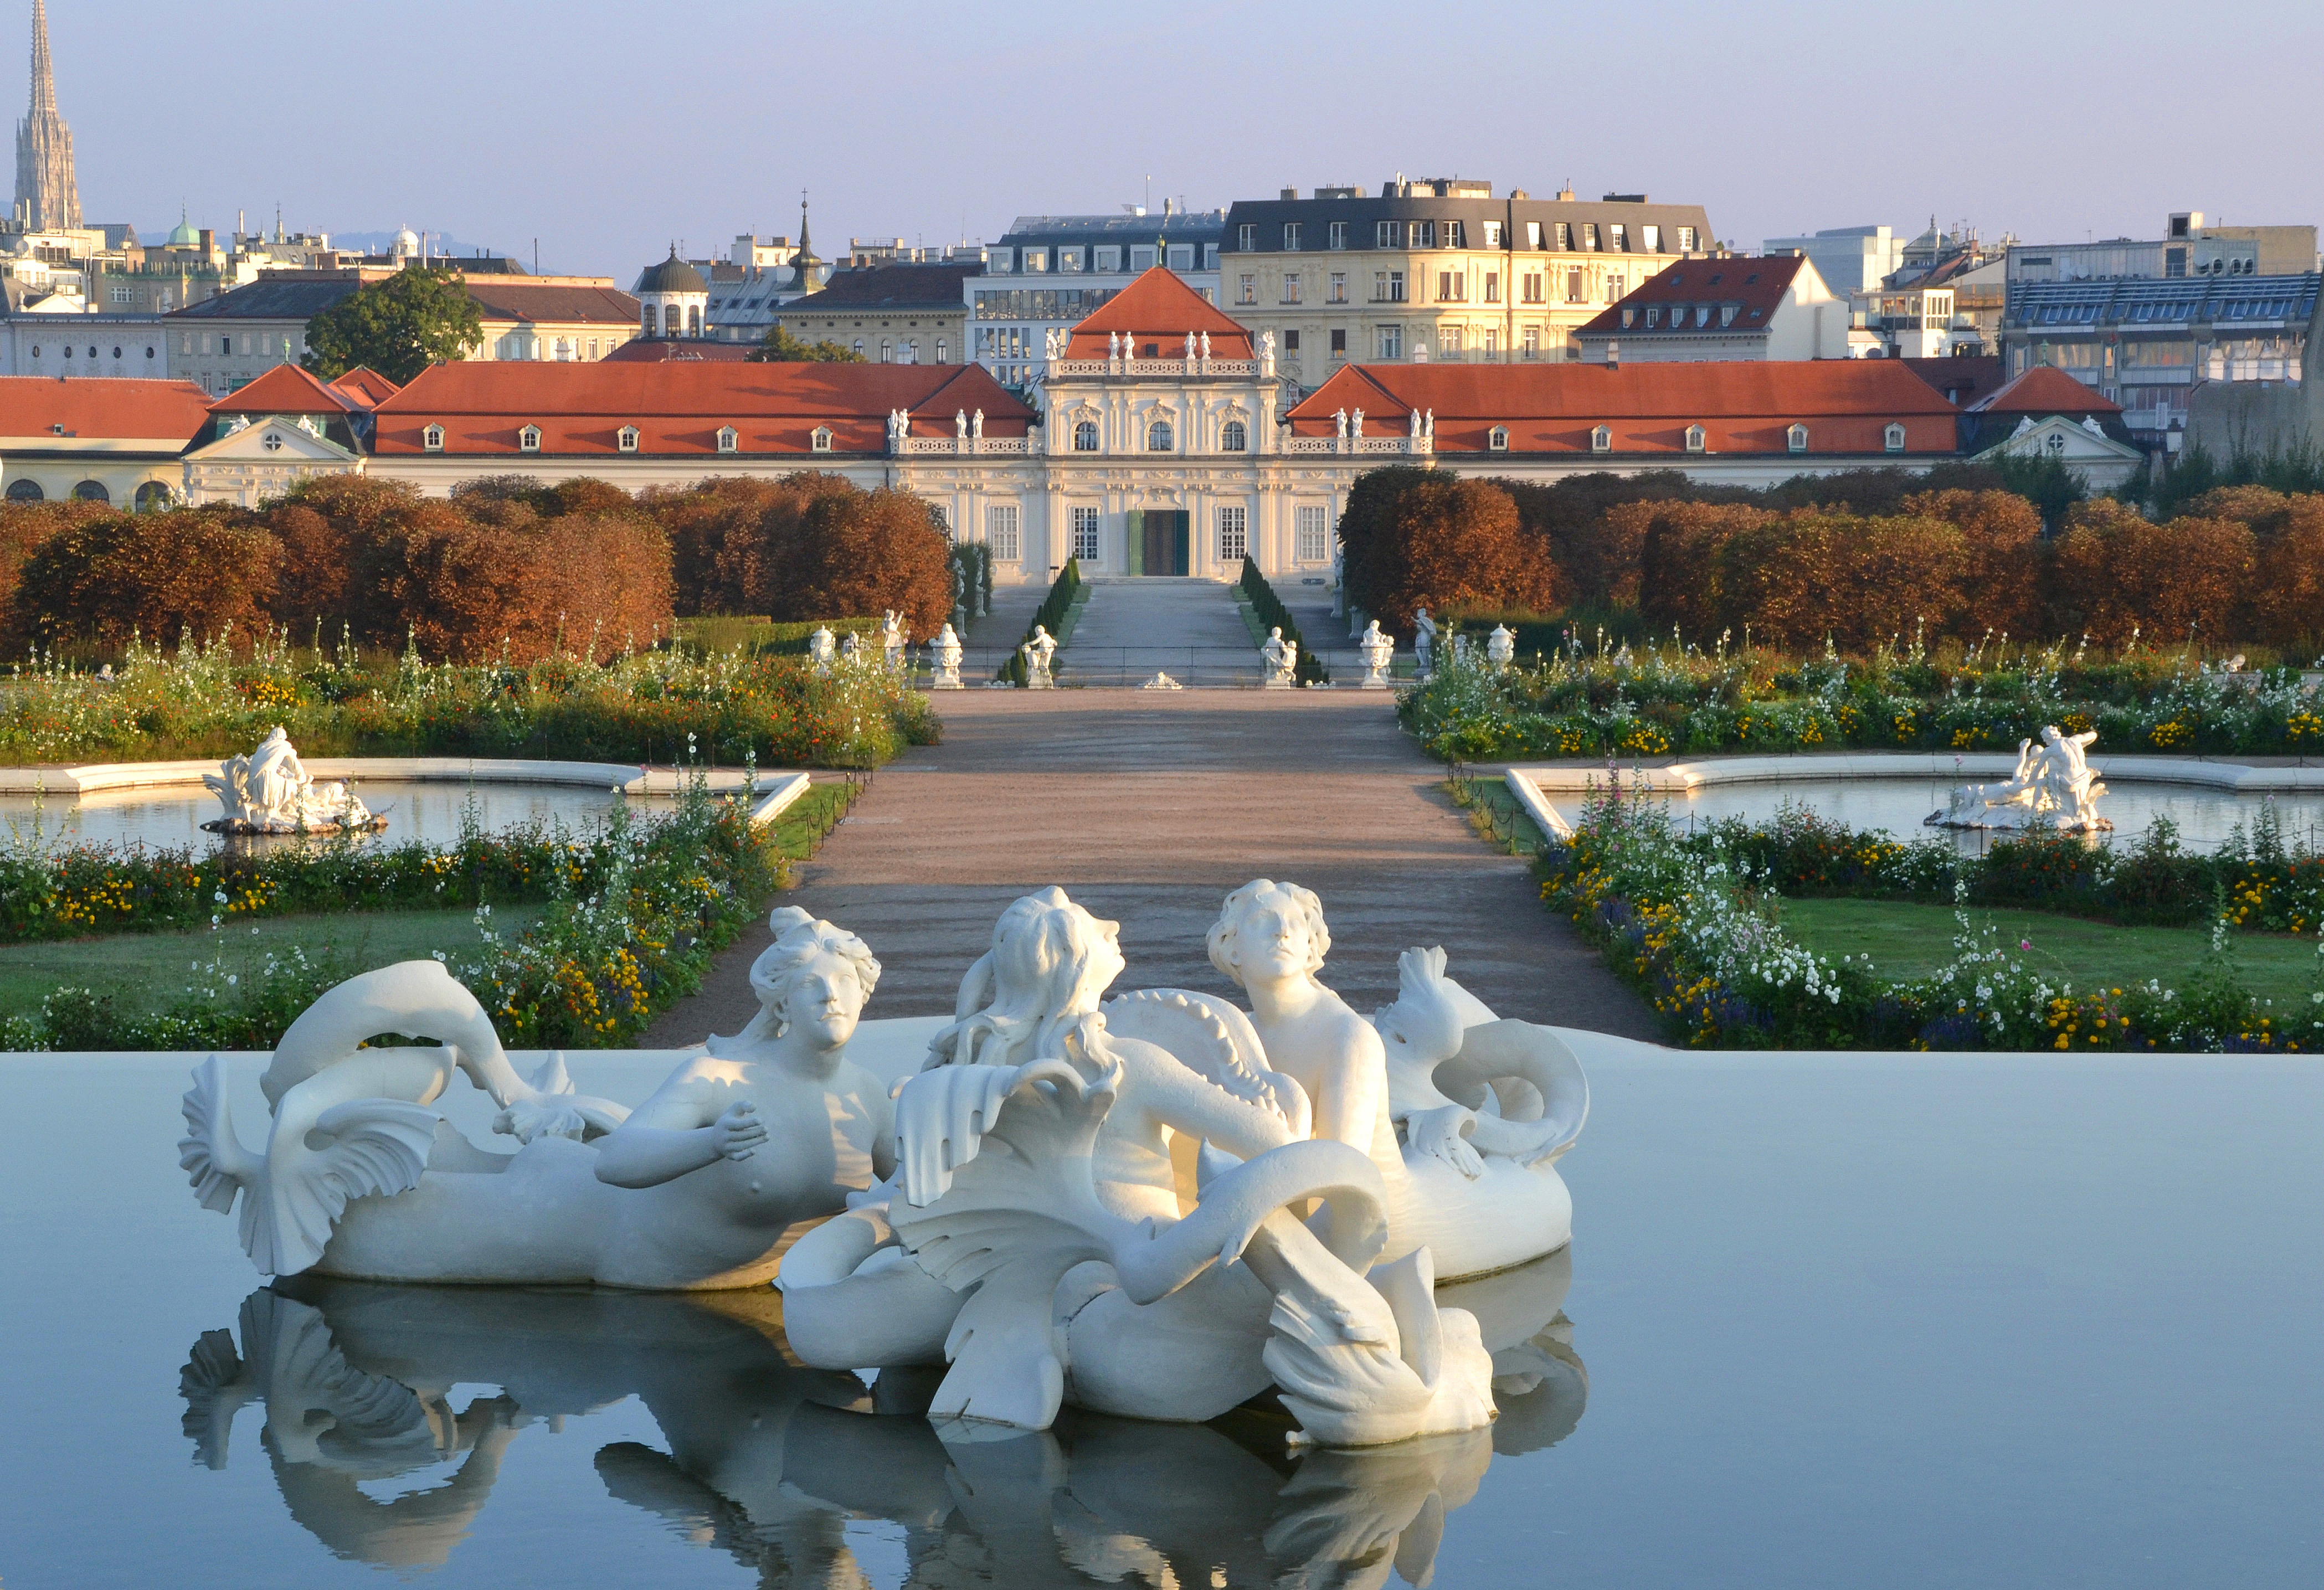
water, architecture, palace, stone, monument, vacation, reflection, amusement park, autumn, castle, landmark, tourism, austria, world heritage, sculpture, resort, vienna, fountain, culture, unesco, belvedere, historically, baroque, mythology, morning light, stone figure, schlossgarten, barockschloss, stone sculpture, unesco world heritage, lower belvedere, prinz eugen, barockgarten, dominique girard olymp, prince eugene of savoy, johann lukas von hildebrandt, autumnal light, cascade fountain, greek mythology